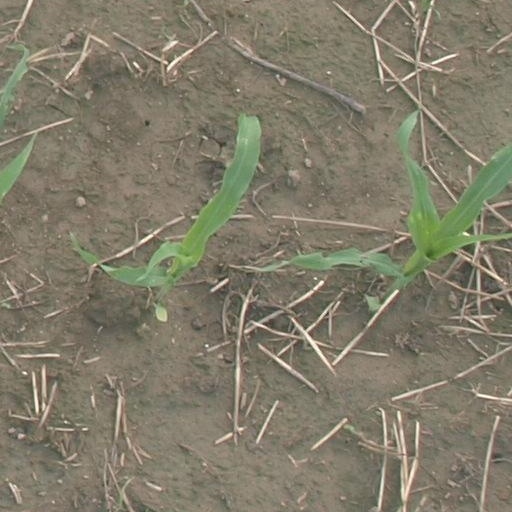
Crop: maize; corn